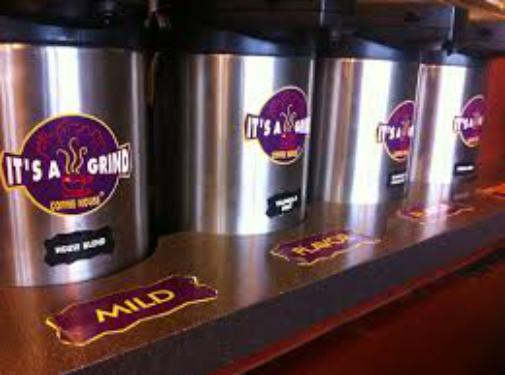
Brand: It's a Grind Coffee House
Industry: Food